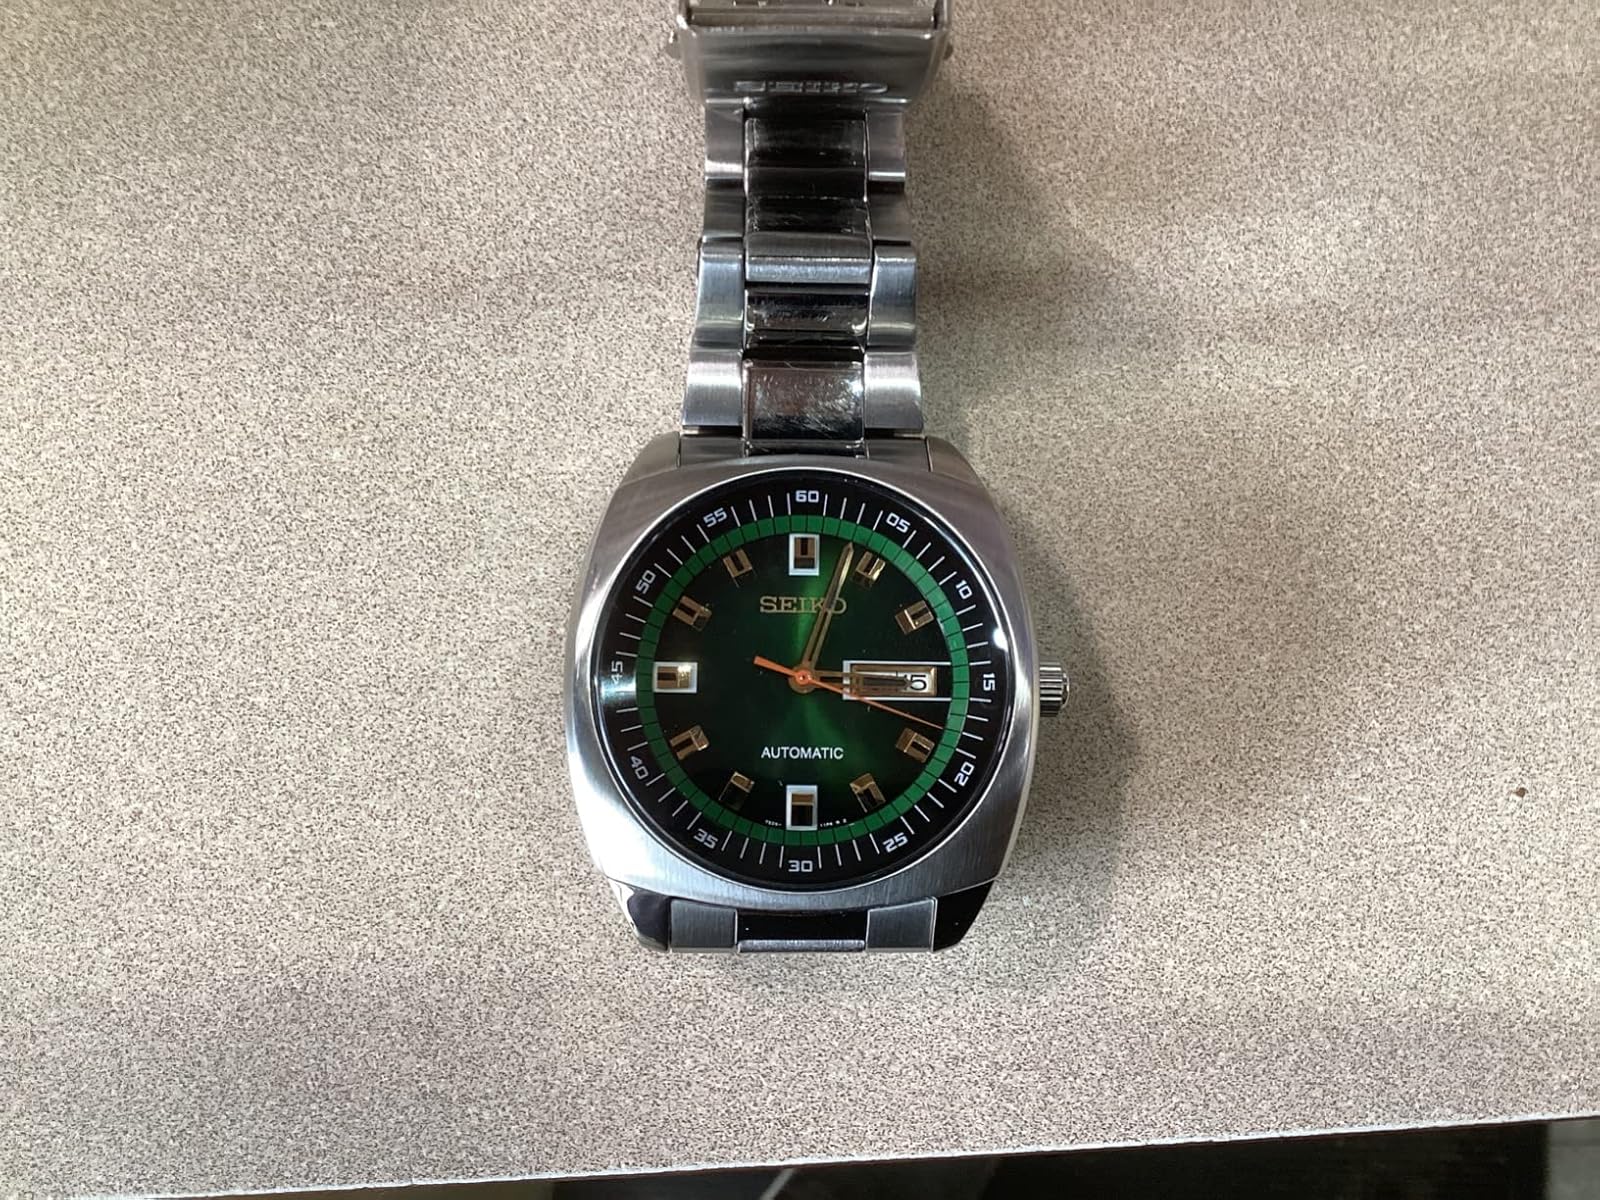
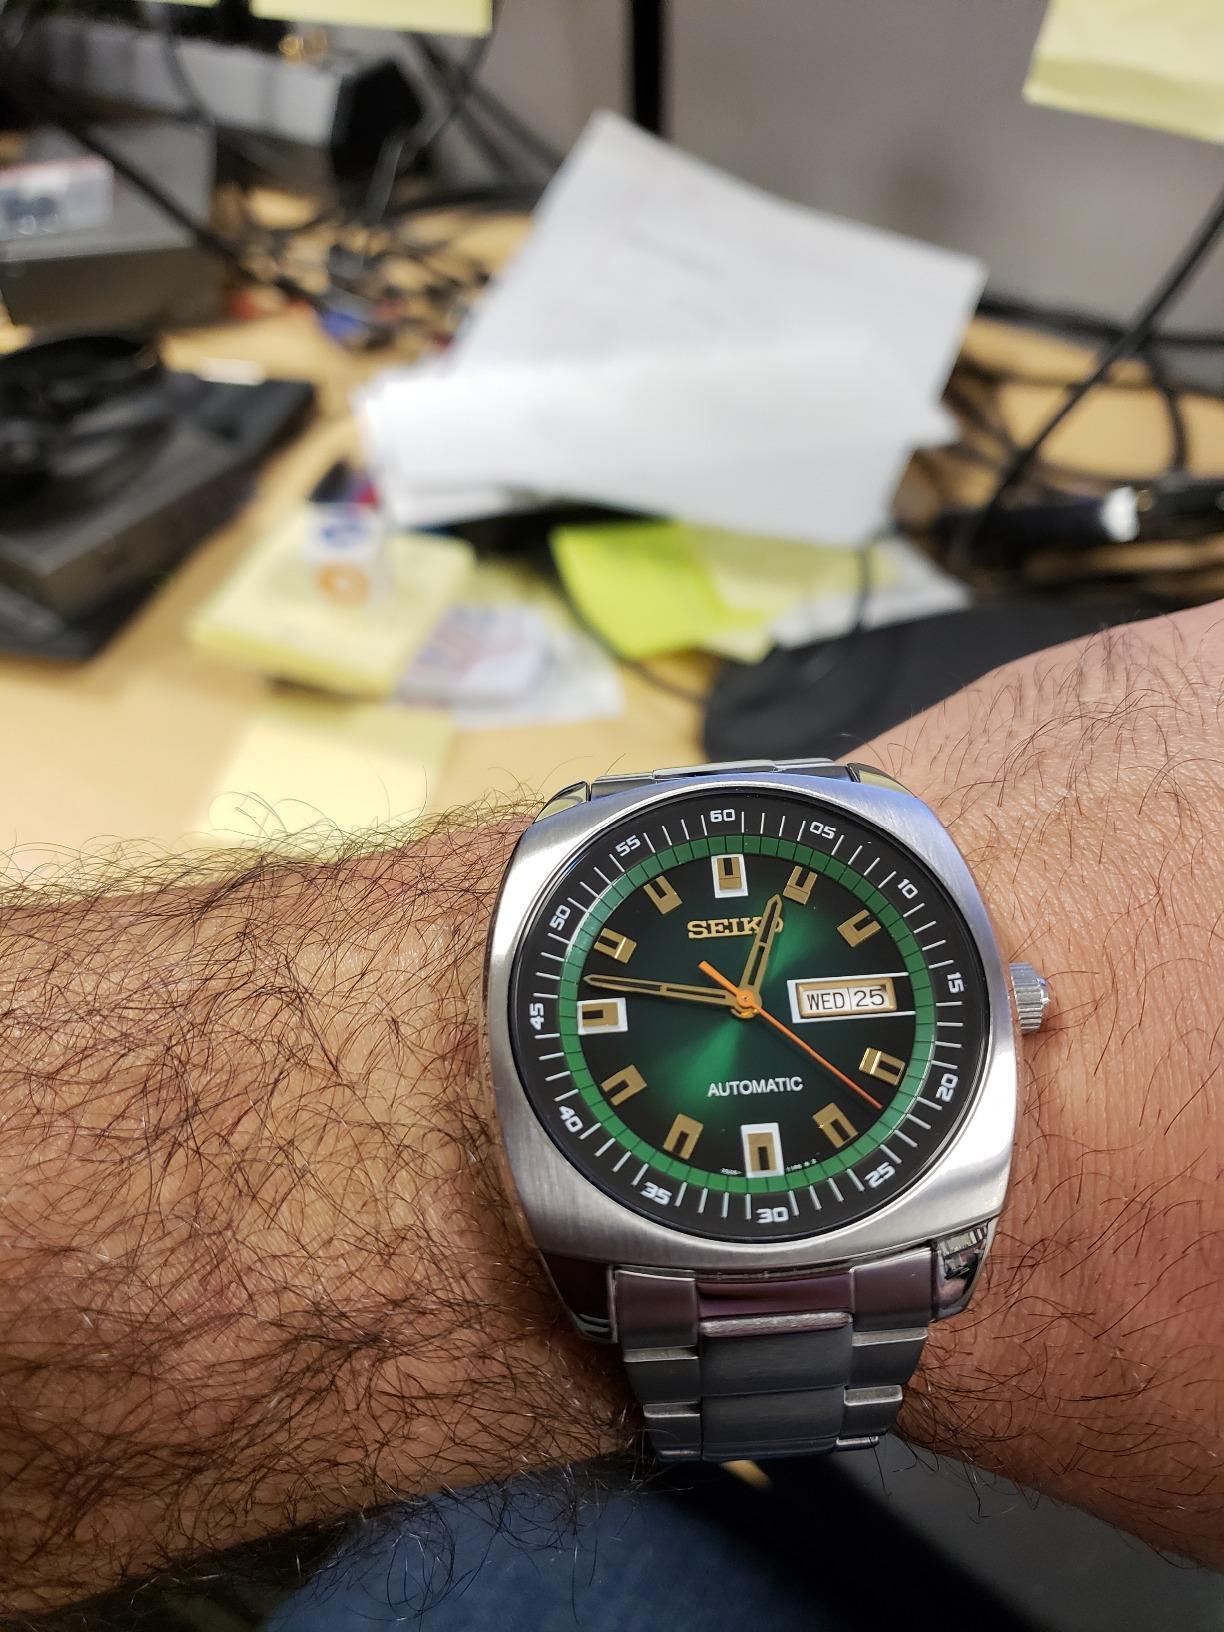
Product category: accessories_watch
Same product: yes